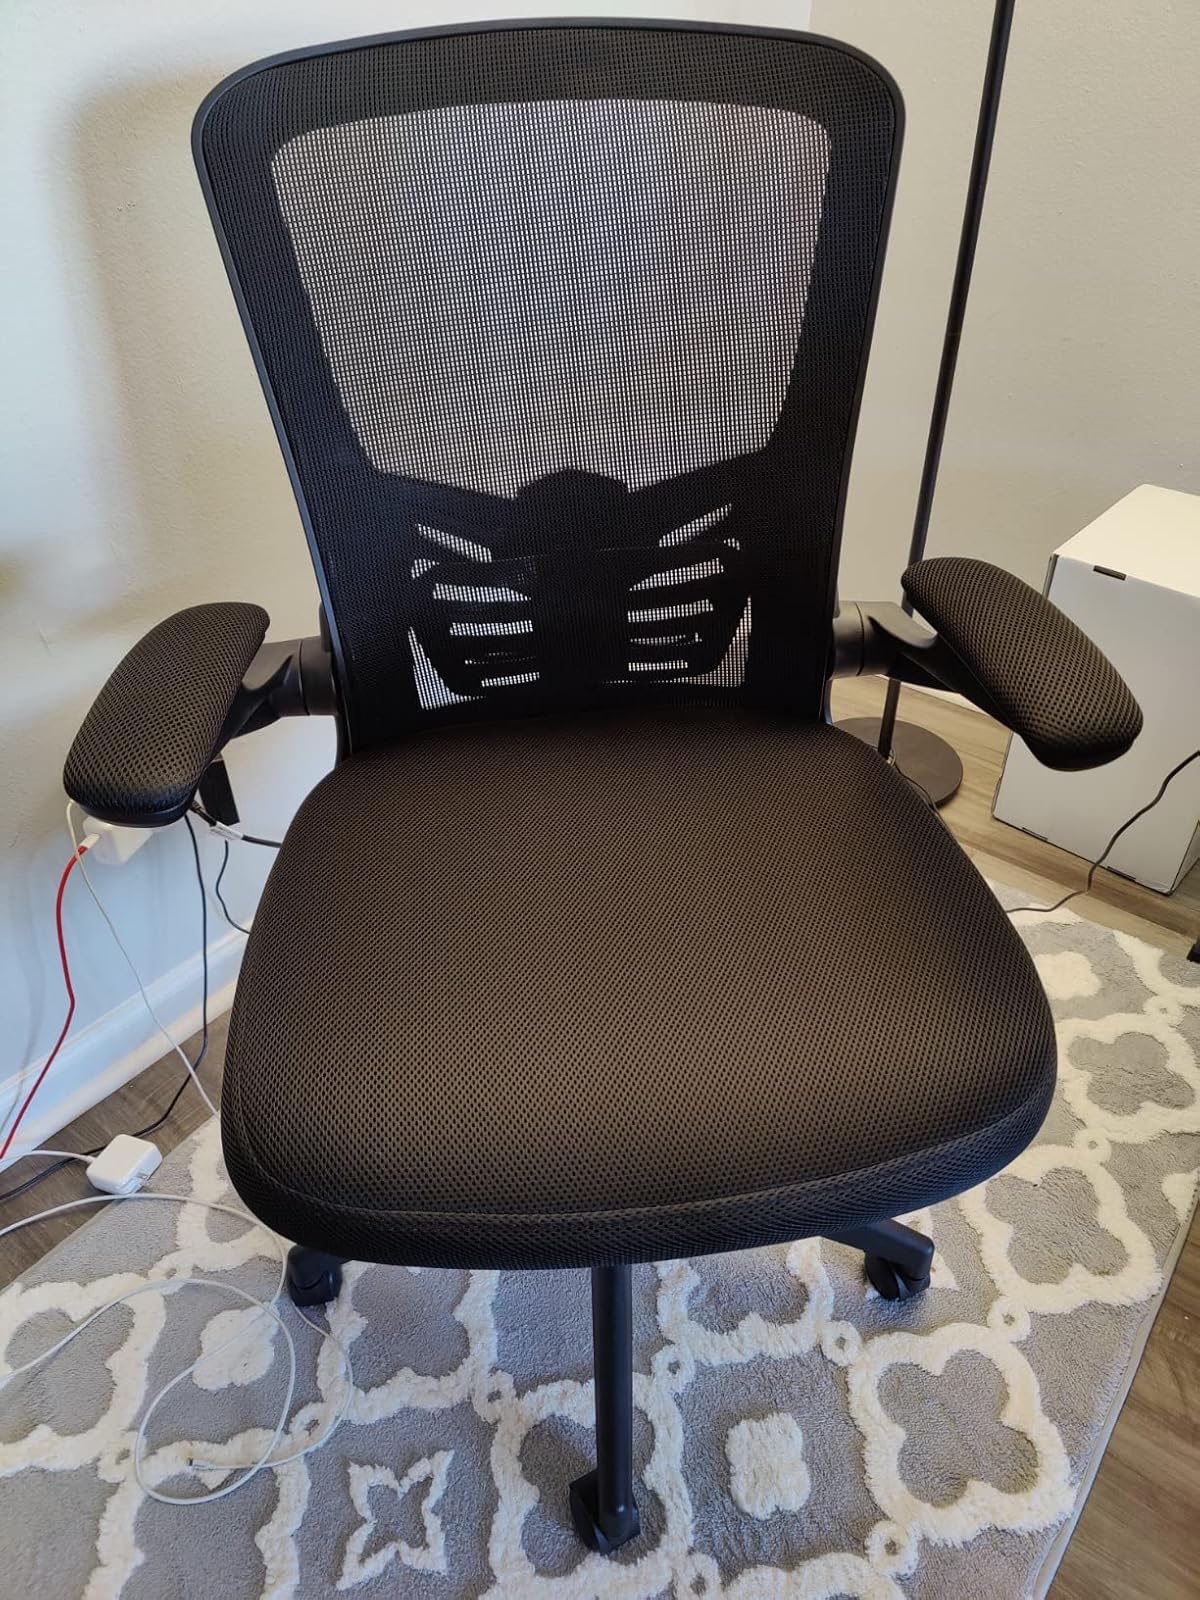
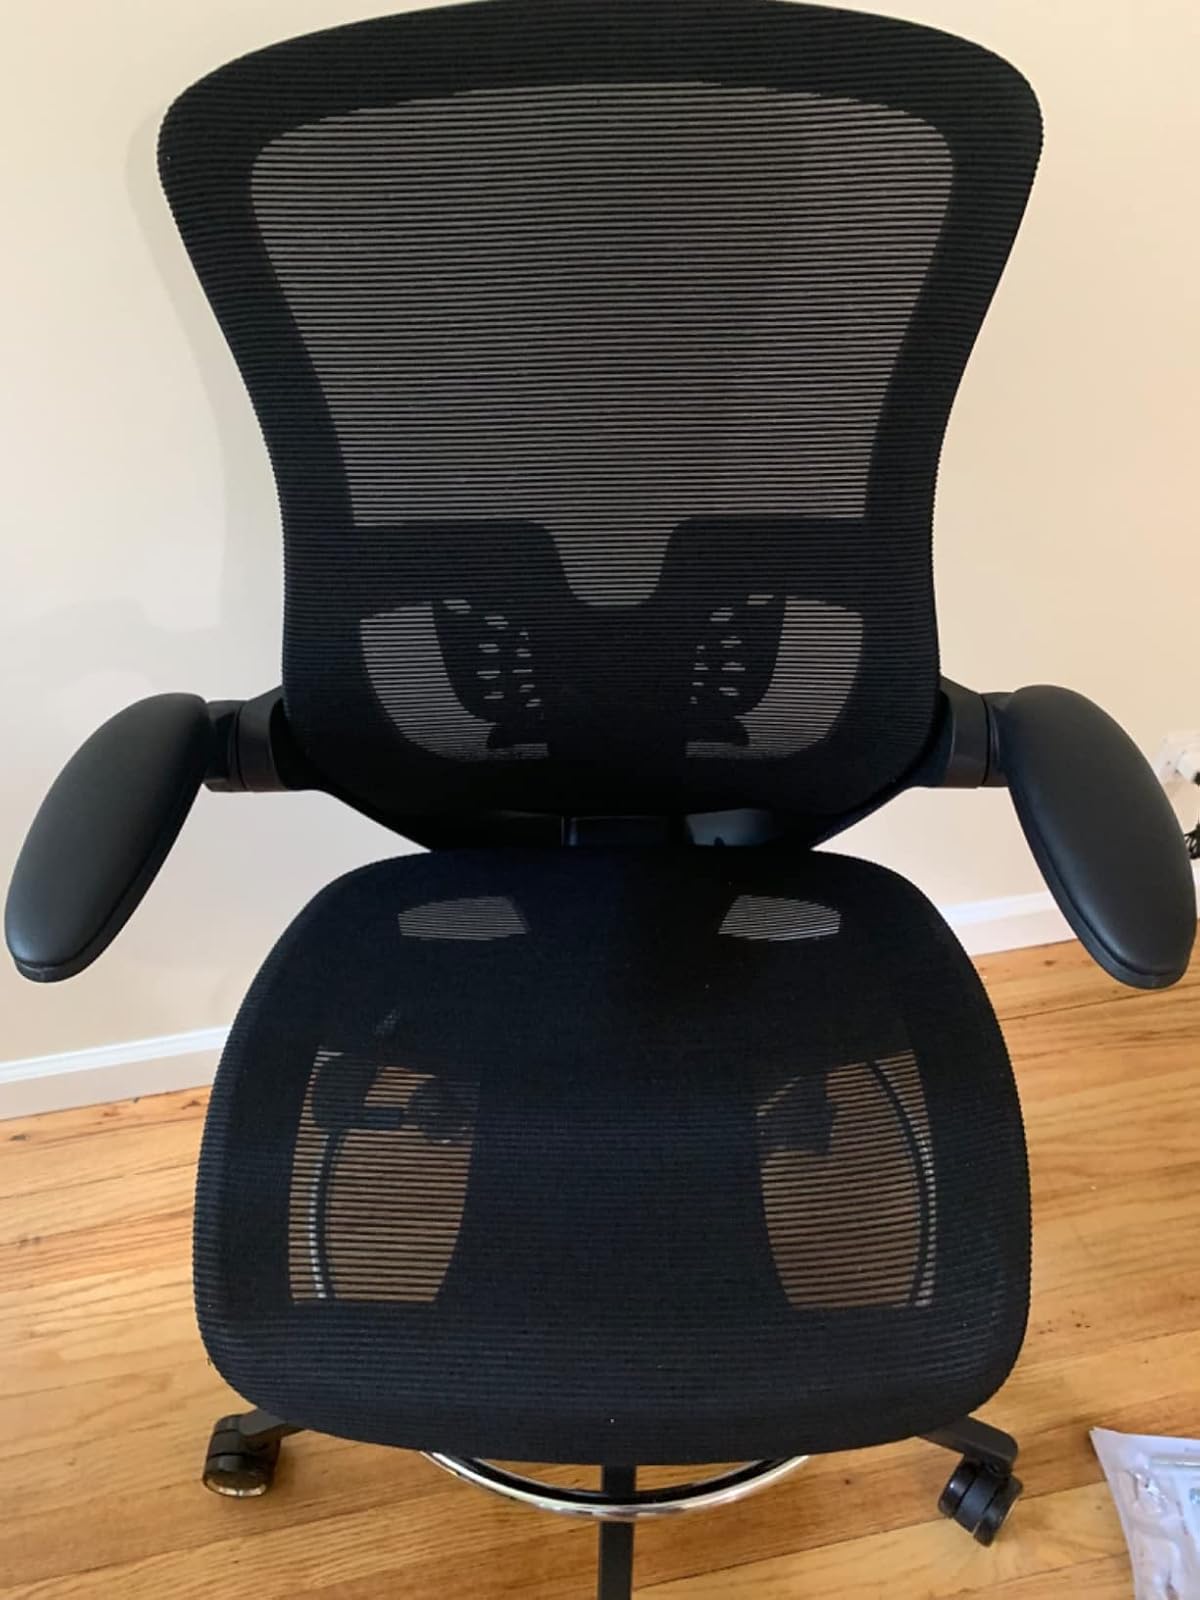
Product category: items_chair
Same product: no